Jürgen Hardt

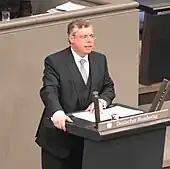
During his first speech in the German Bundestag on 26 February 2010

Hardt was first elected to the Bundestag in the 2009 federal election, representing Solingen – Remscheid – Wuppertal II. He served on the Defense Committee and the Committee on the Affairs of the European Union between 2009 and 2015 before moving to the Committee on Foreign Affairs.